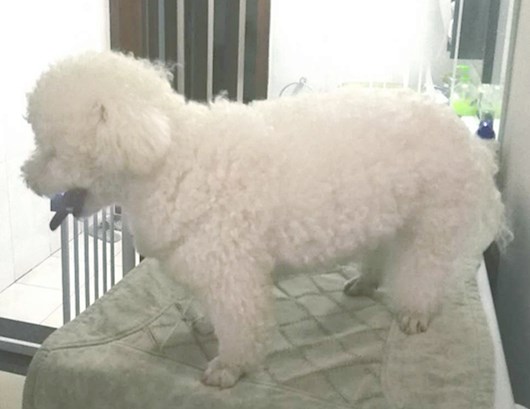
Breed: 3083-n000117-Bichon_Frise